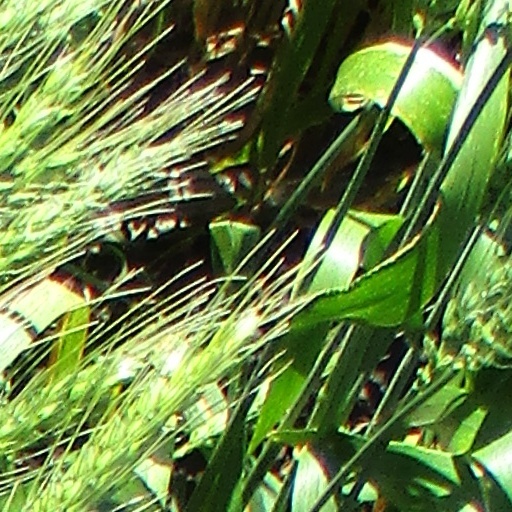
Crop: wheat